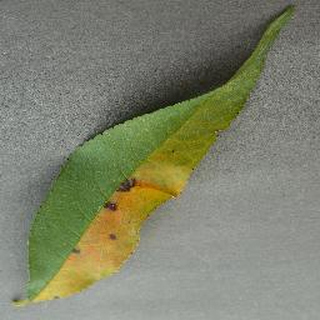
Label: peach_bacterial_spot